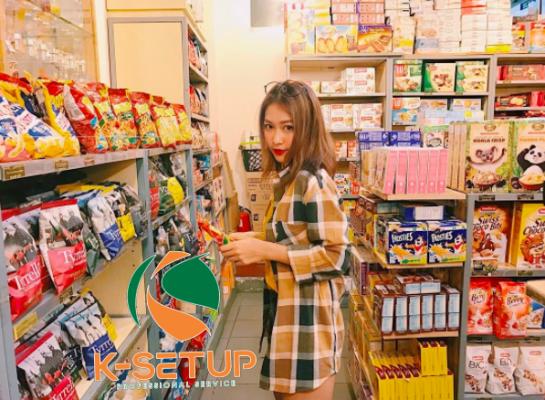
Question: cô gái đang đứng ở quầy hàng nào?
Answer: cô gái đang đứng gần kệ bánh kẹo